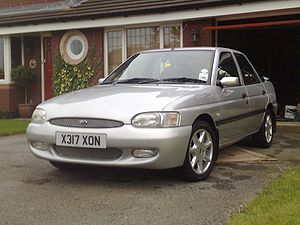
Ford Escort / Escort '95 (1995−2000)
Ford Escort hatchback (1995–2000)
Ford Escort var en personbil bygget af Ford Motor Company i 6 forskellige generationer mellem 1968 og 2000.